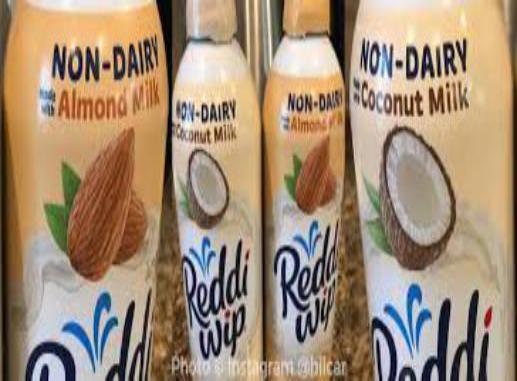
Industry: Food